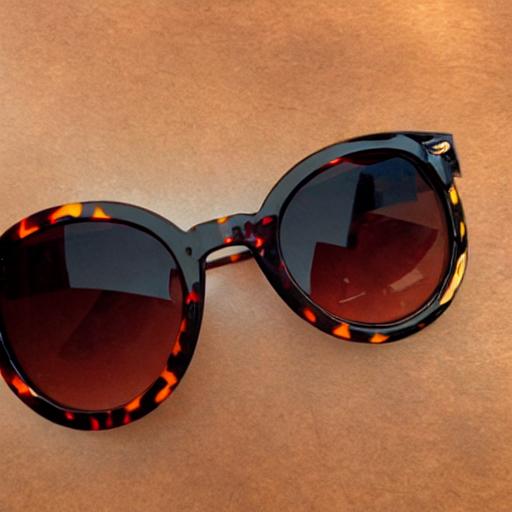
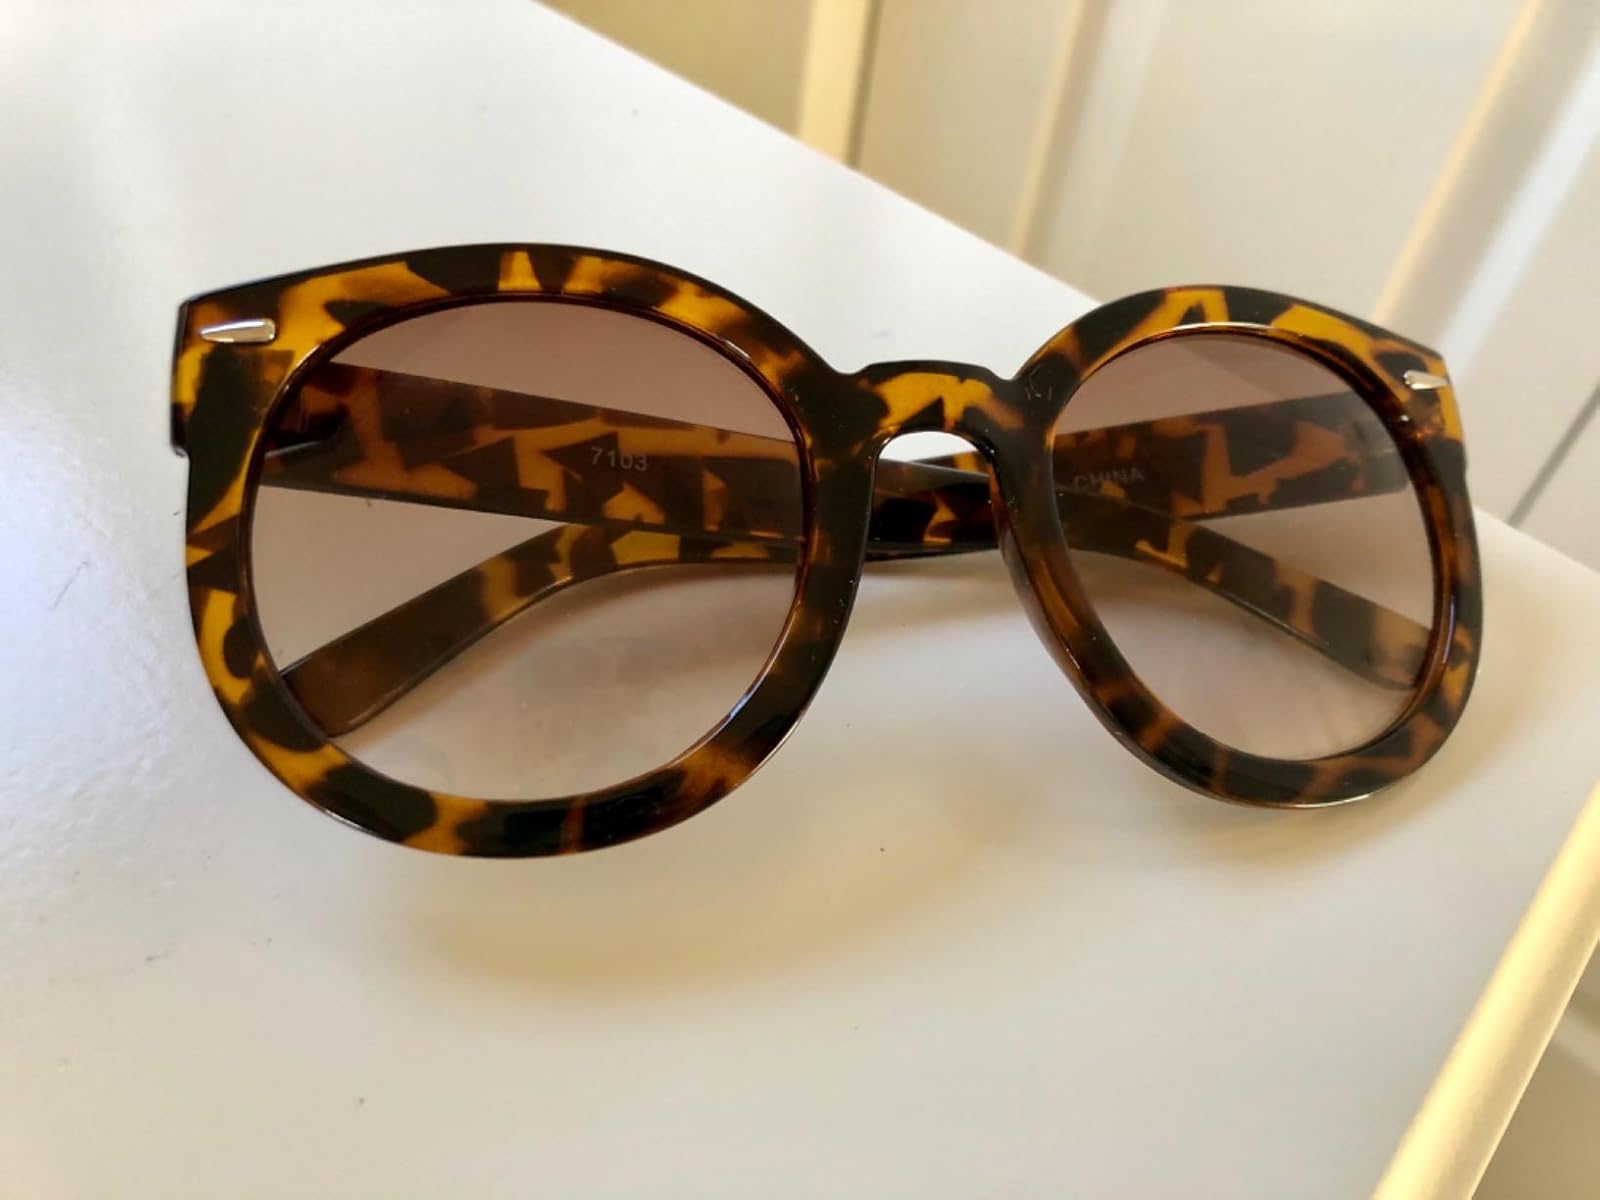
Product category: accessories_sunglasses
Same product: no